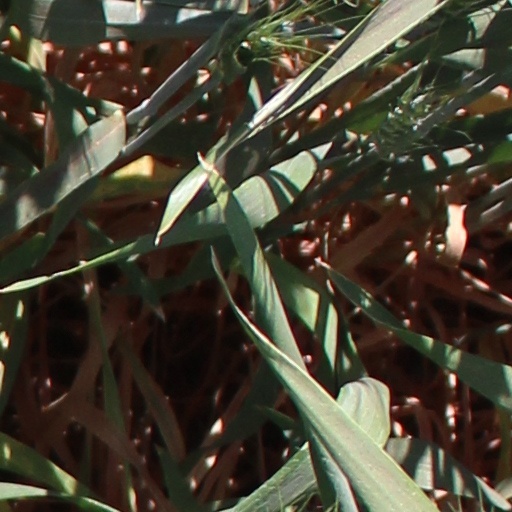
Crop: wheat